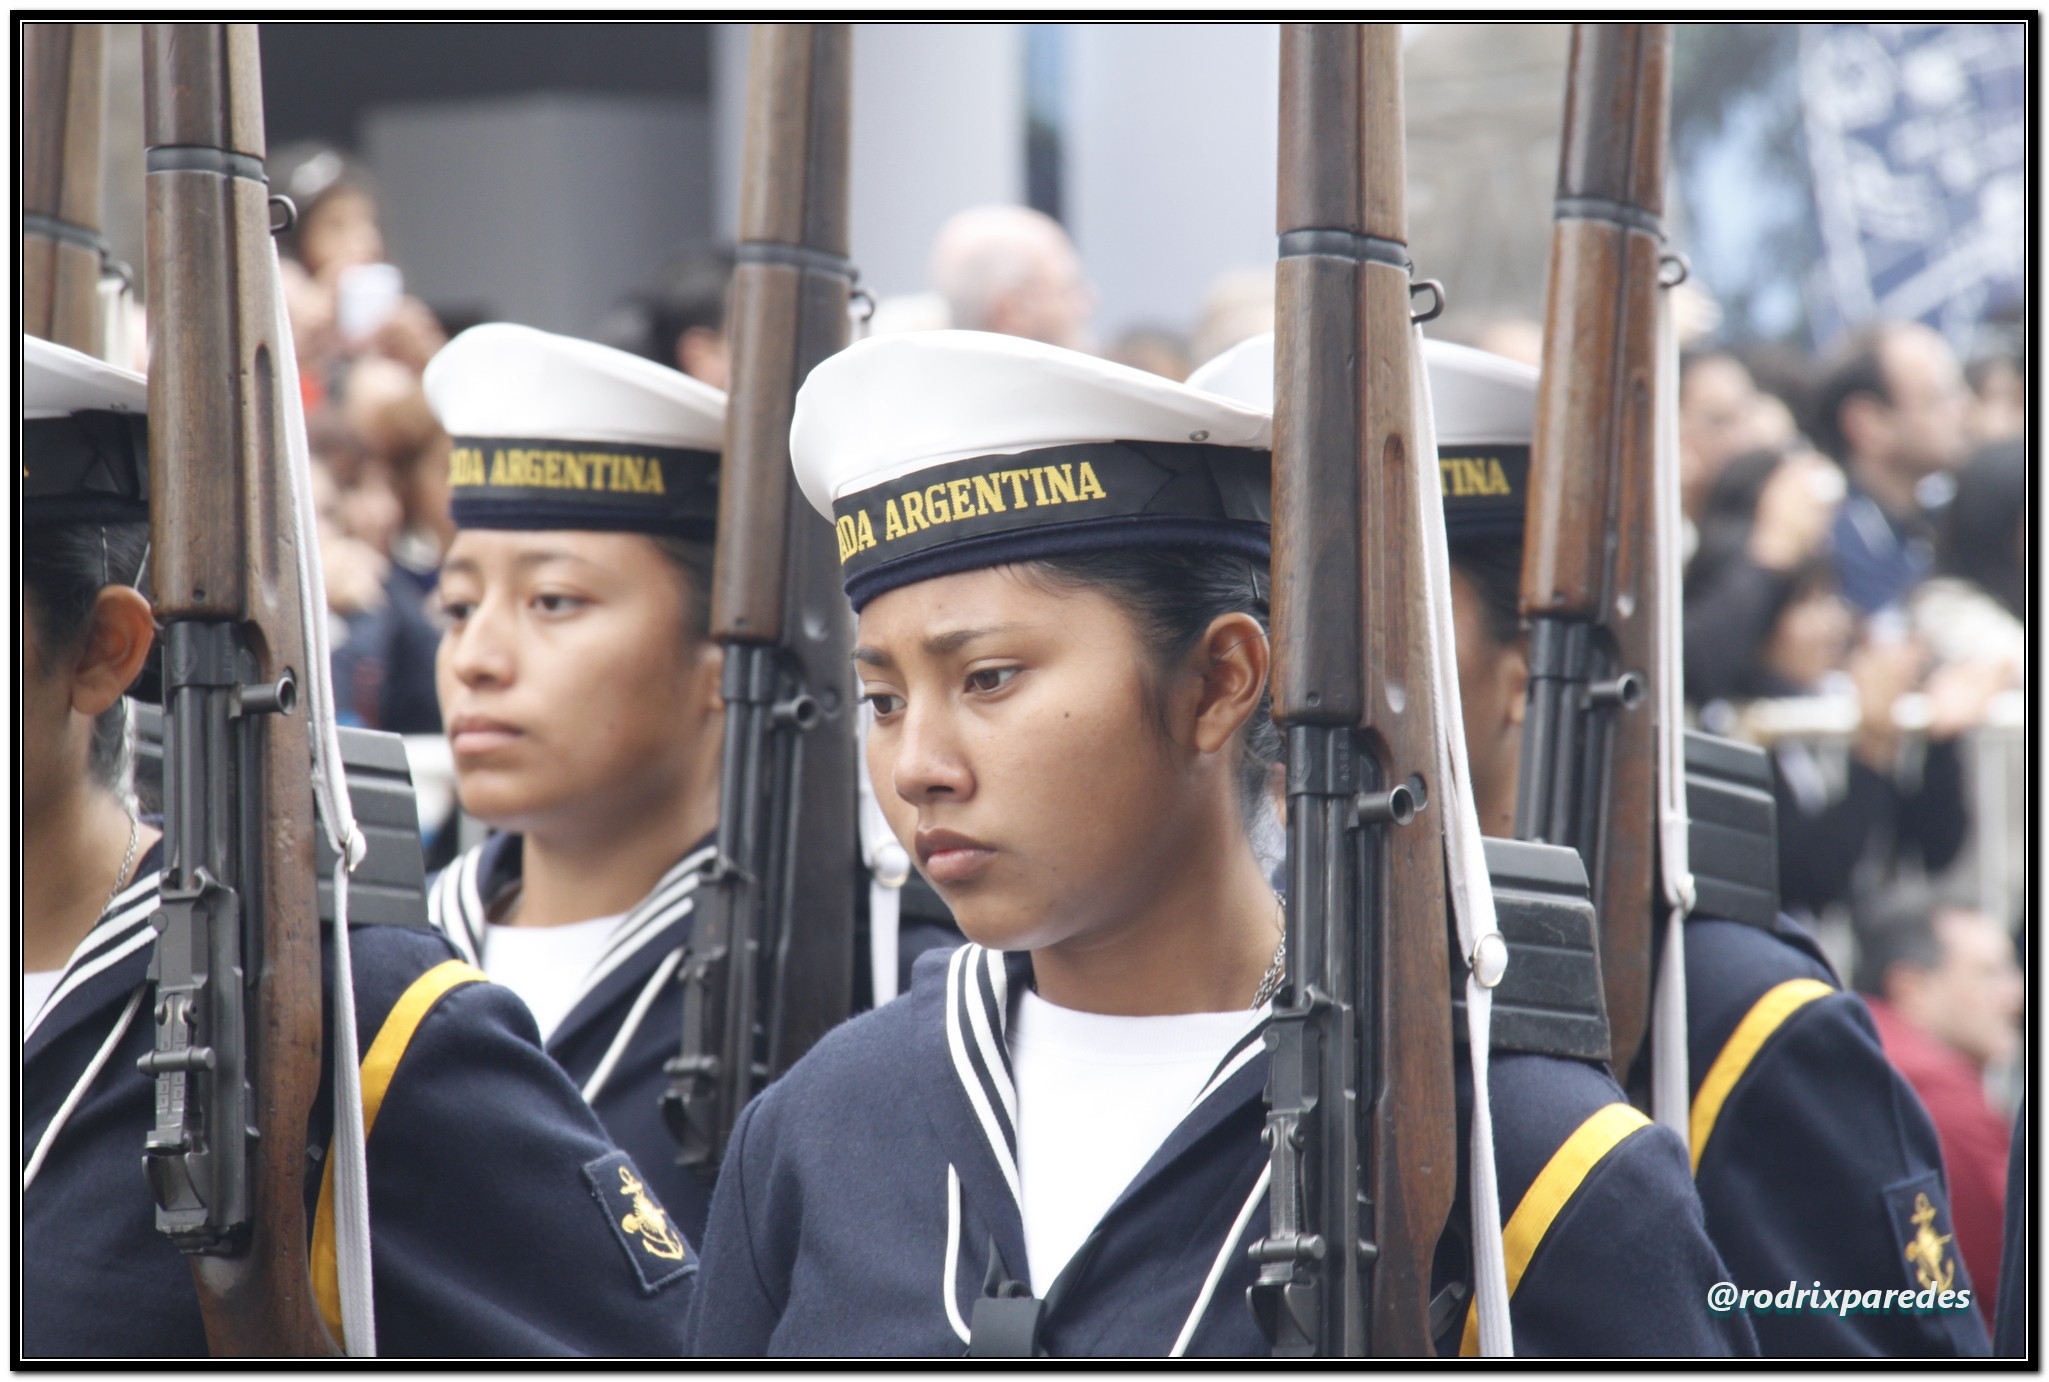
person, military, army, police, argentina, militar, desfile, civico, 1810, 2505, bicentenario, 25052010, militia, military officer